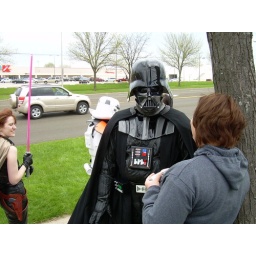
Darth Vader hitting on a female comic book nerd. (Notice Luke Skywalker's landspeeder in the background.)